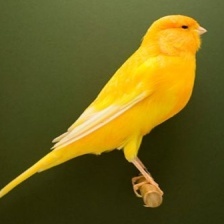
Species: CANARY
Scientific name: SERINUS CANARIA DOMESTICA